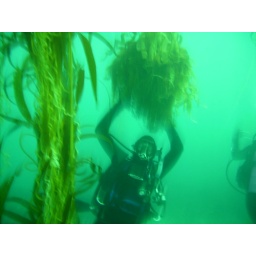
This amazing ball of kelp was hanging in the middle of the kelp forest in La Jolla Cove, Ca.